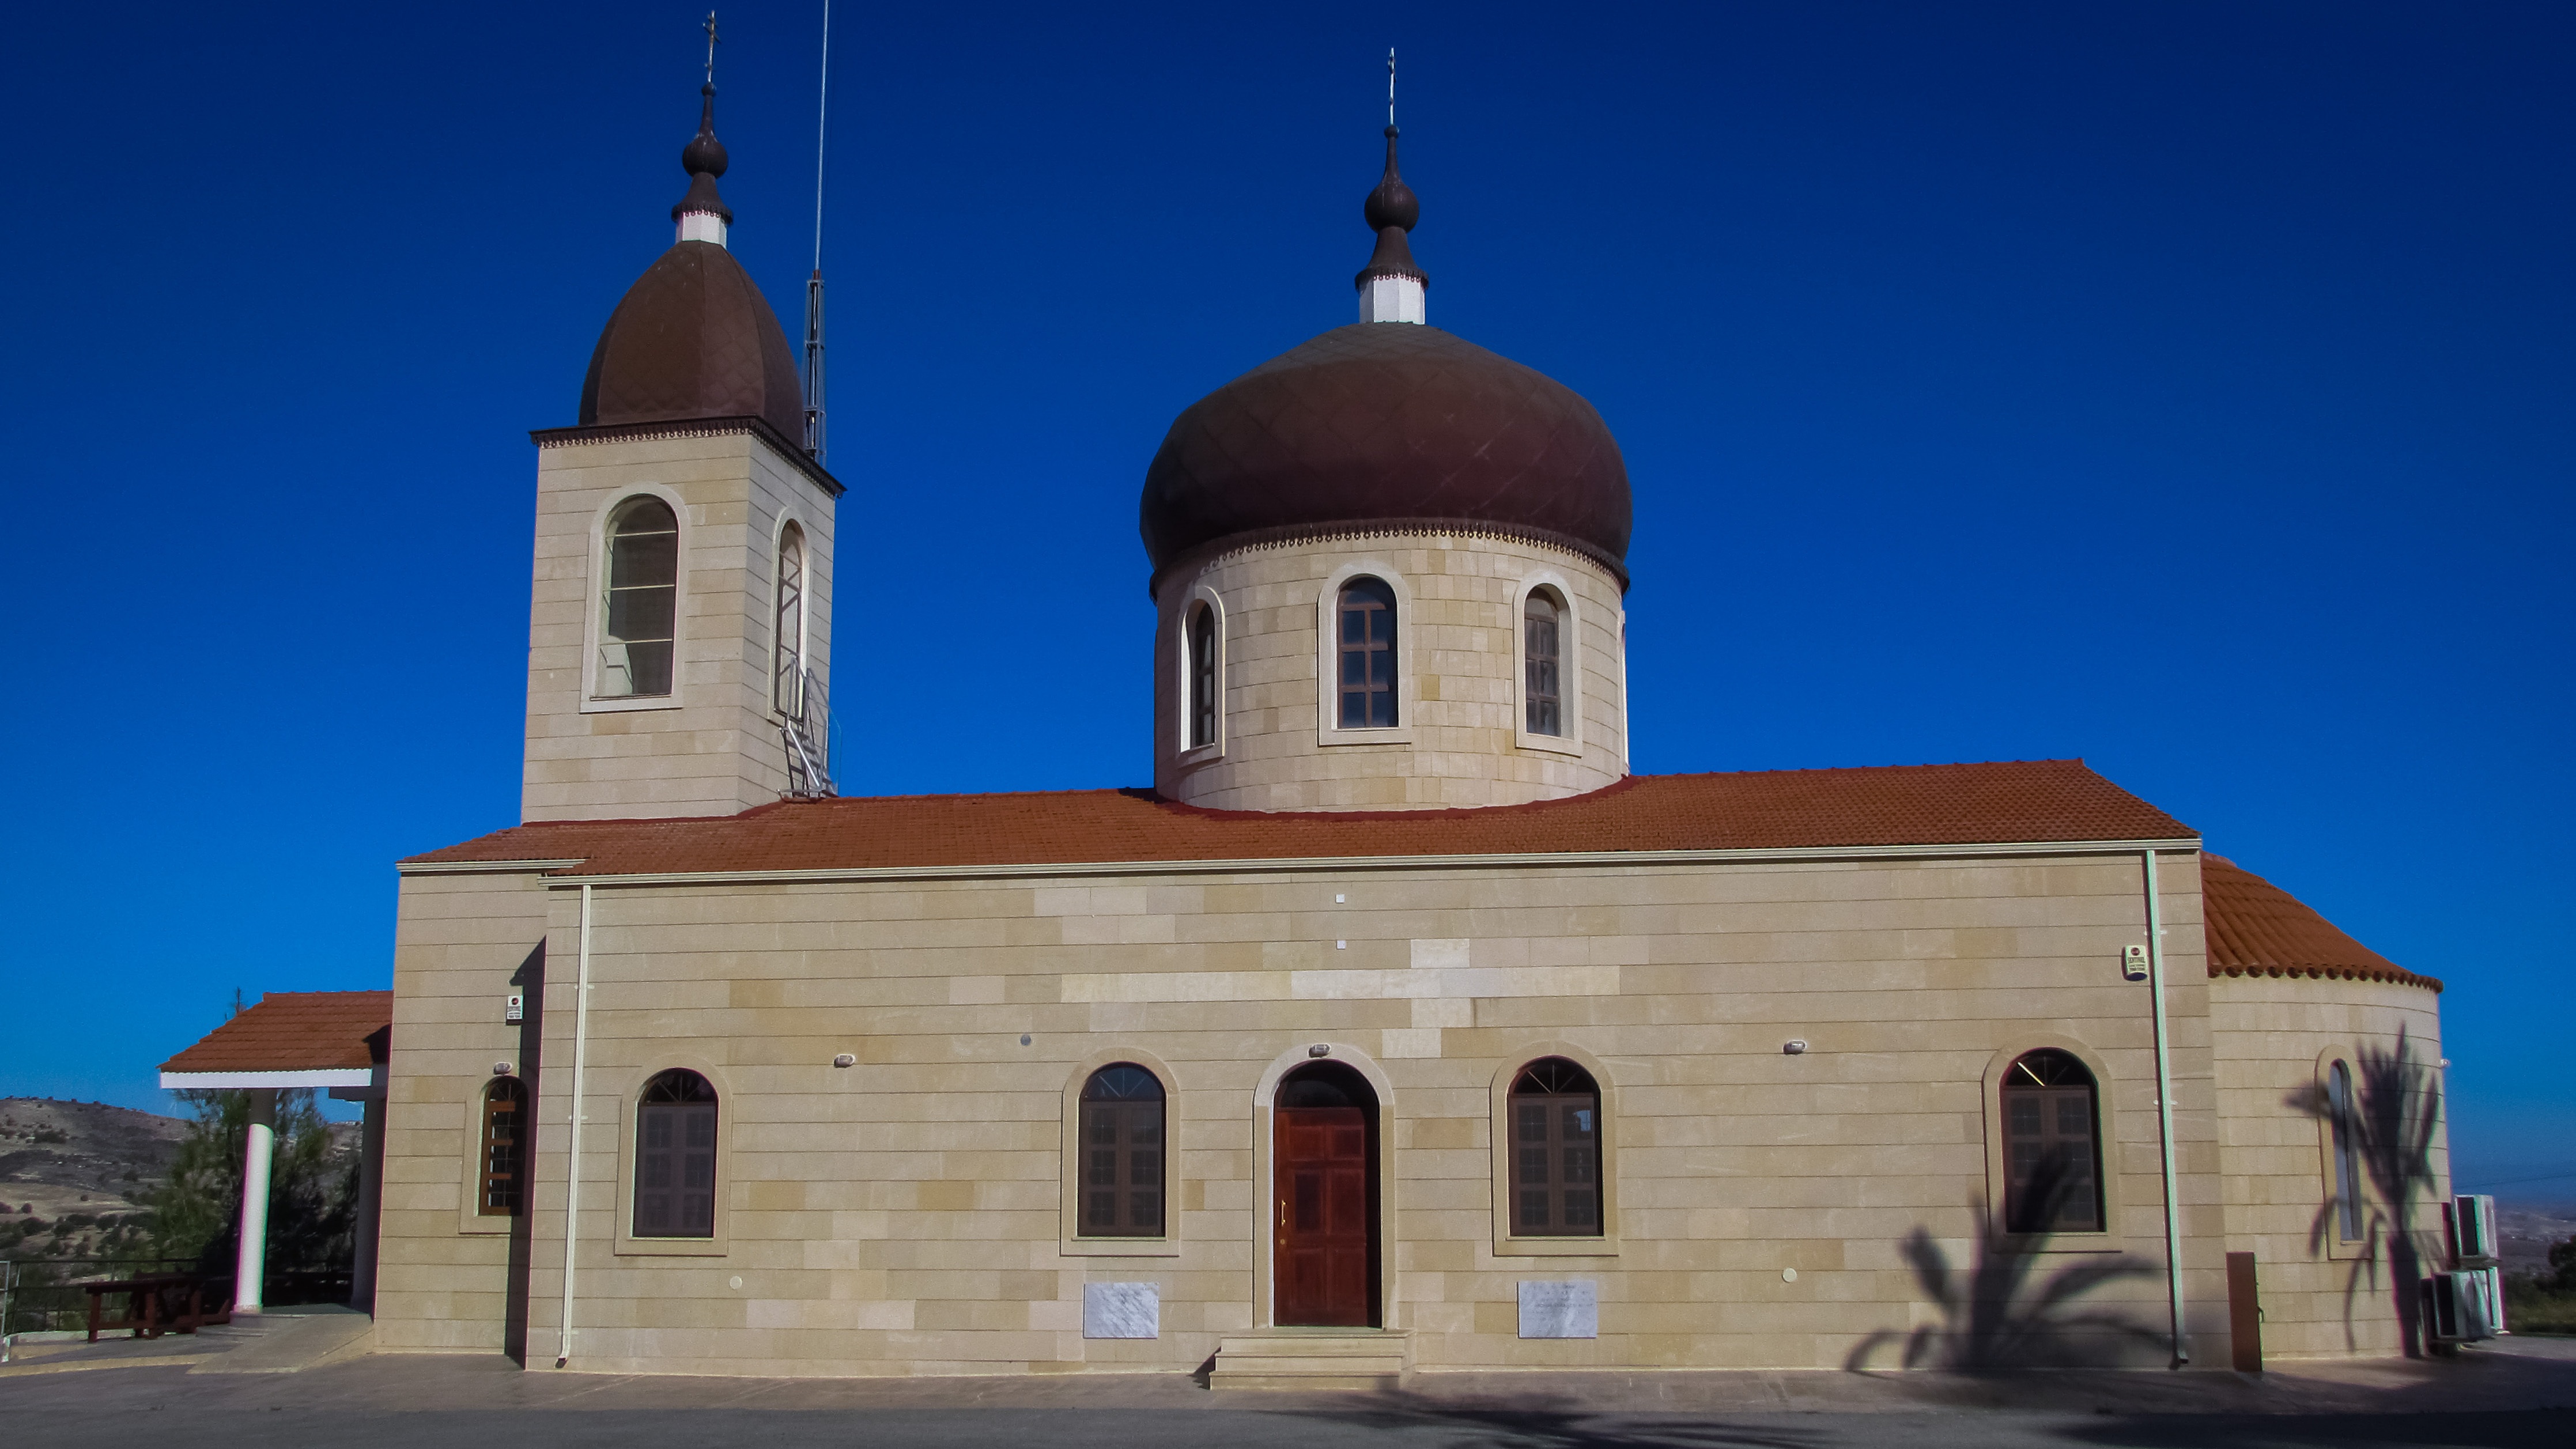
architecture, building, religion, church, chapel, place of worship, bell tower, steeple, monastery, mosque, synagogue, christianity, basilica, dome, russian, cyprus, belfry, alethriko, byzantine architecture, spanish missions in california, panayia semistrelia